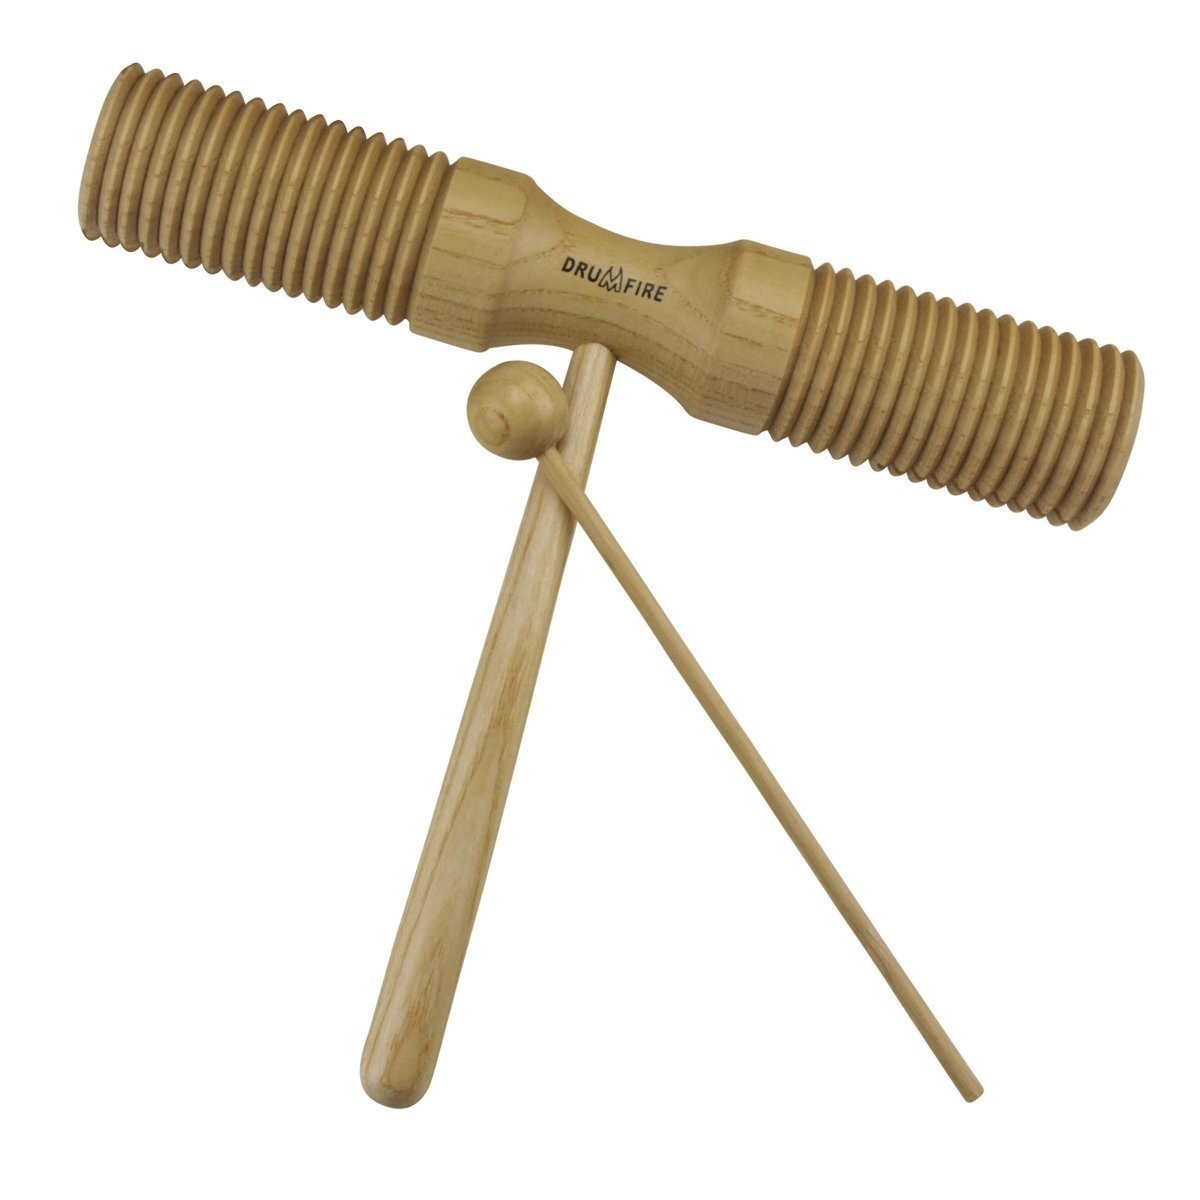
Drumfire Handheld Extra-Long Guiro Tone Block (Double-Ended)
The Drumfire DFP-GT55-NGL Extra-Long Double Tone Block/Guiro is made from hardwood, and is slightly longer than the standard size. It consists of two ribbed cylinders which produce separate tones when struck. The instrument can also be used as a guiro to produce an entirely different sound by scraping the wooden beater across the ribs. Comes in a Natural Gloss finish.
Brand: Drumfire
Category: Arts & Entertainment > Hobbies & Creative Arts > Musical Instruments > Percussion > Hand Percussion > Musical Scrapers & Ratchets